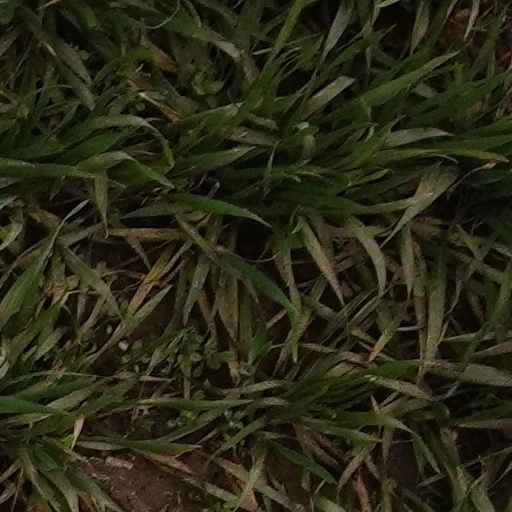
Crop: wheat